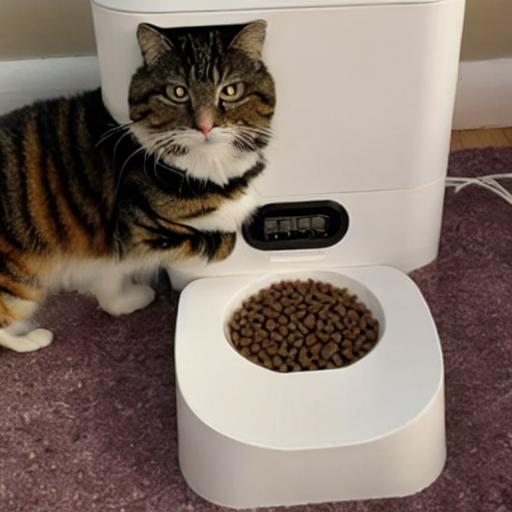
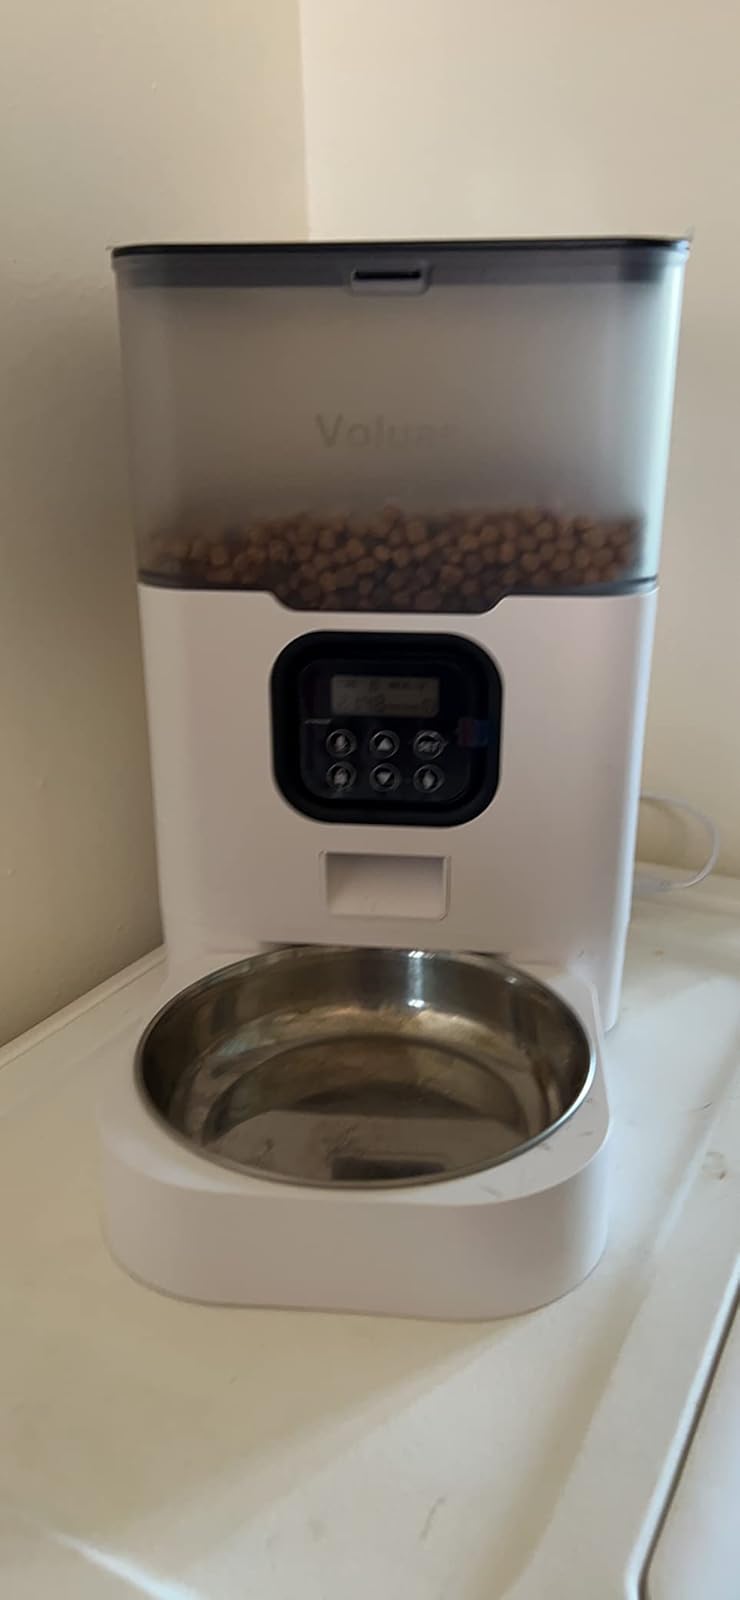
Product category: items_feeder
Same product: no